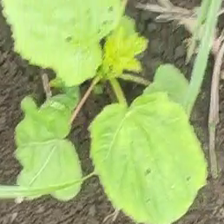
Weed species: Little_Mallow(Malva parviflora)